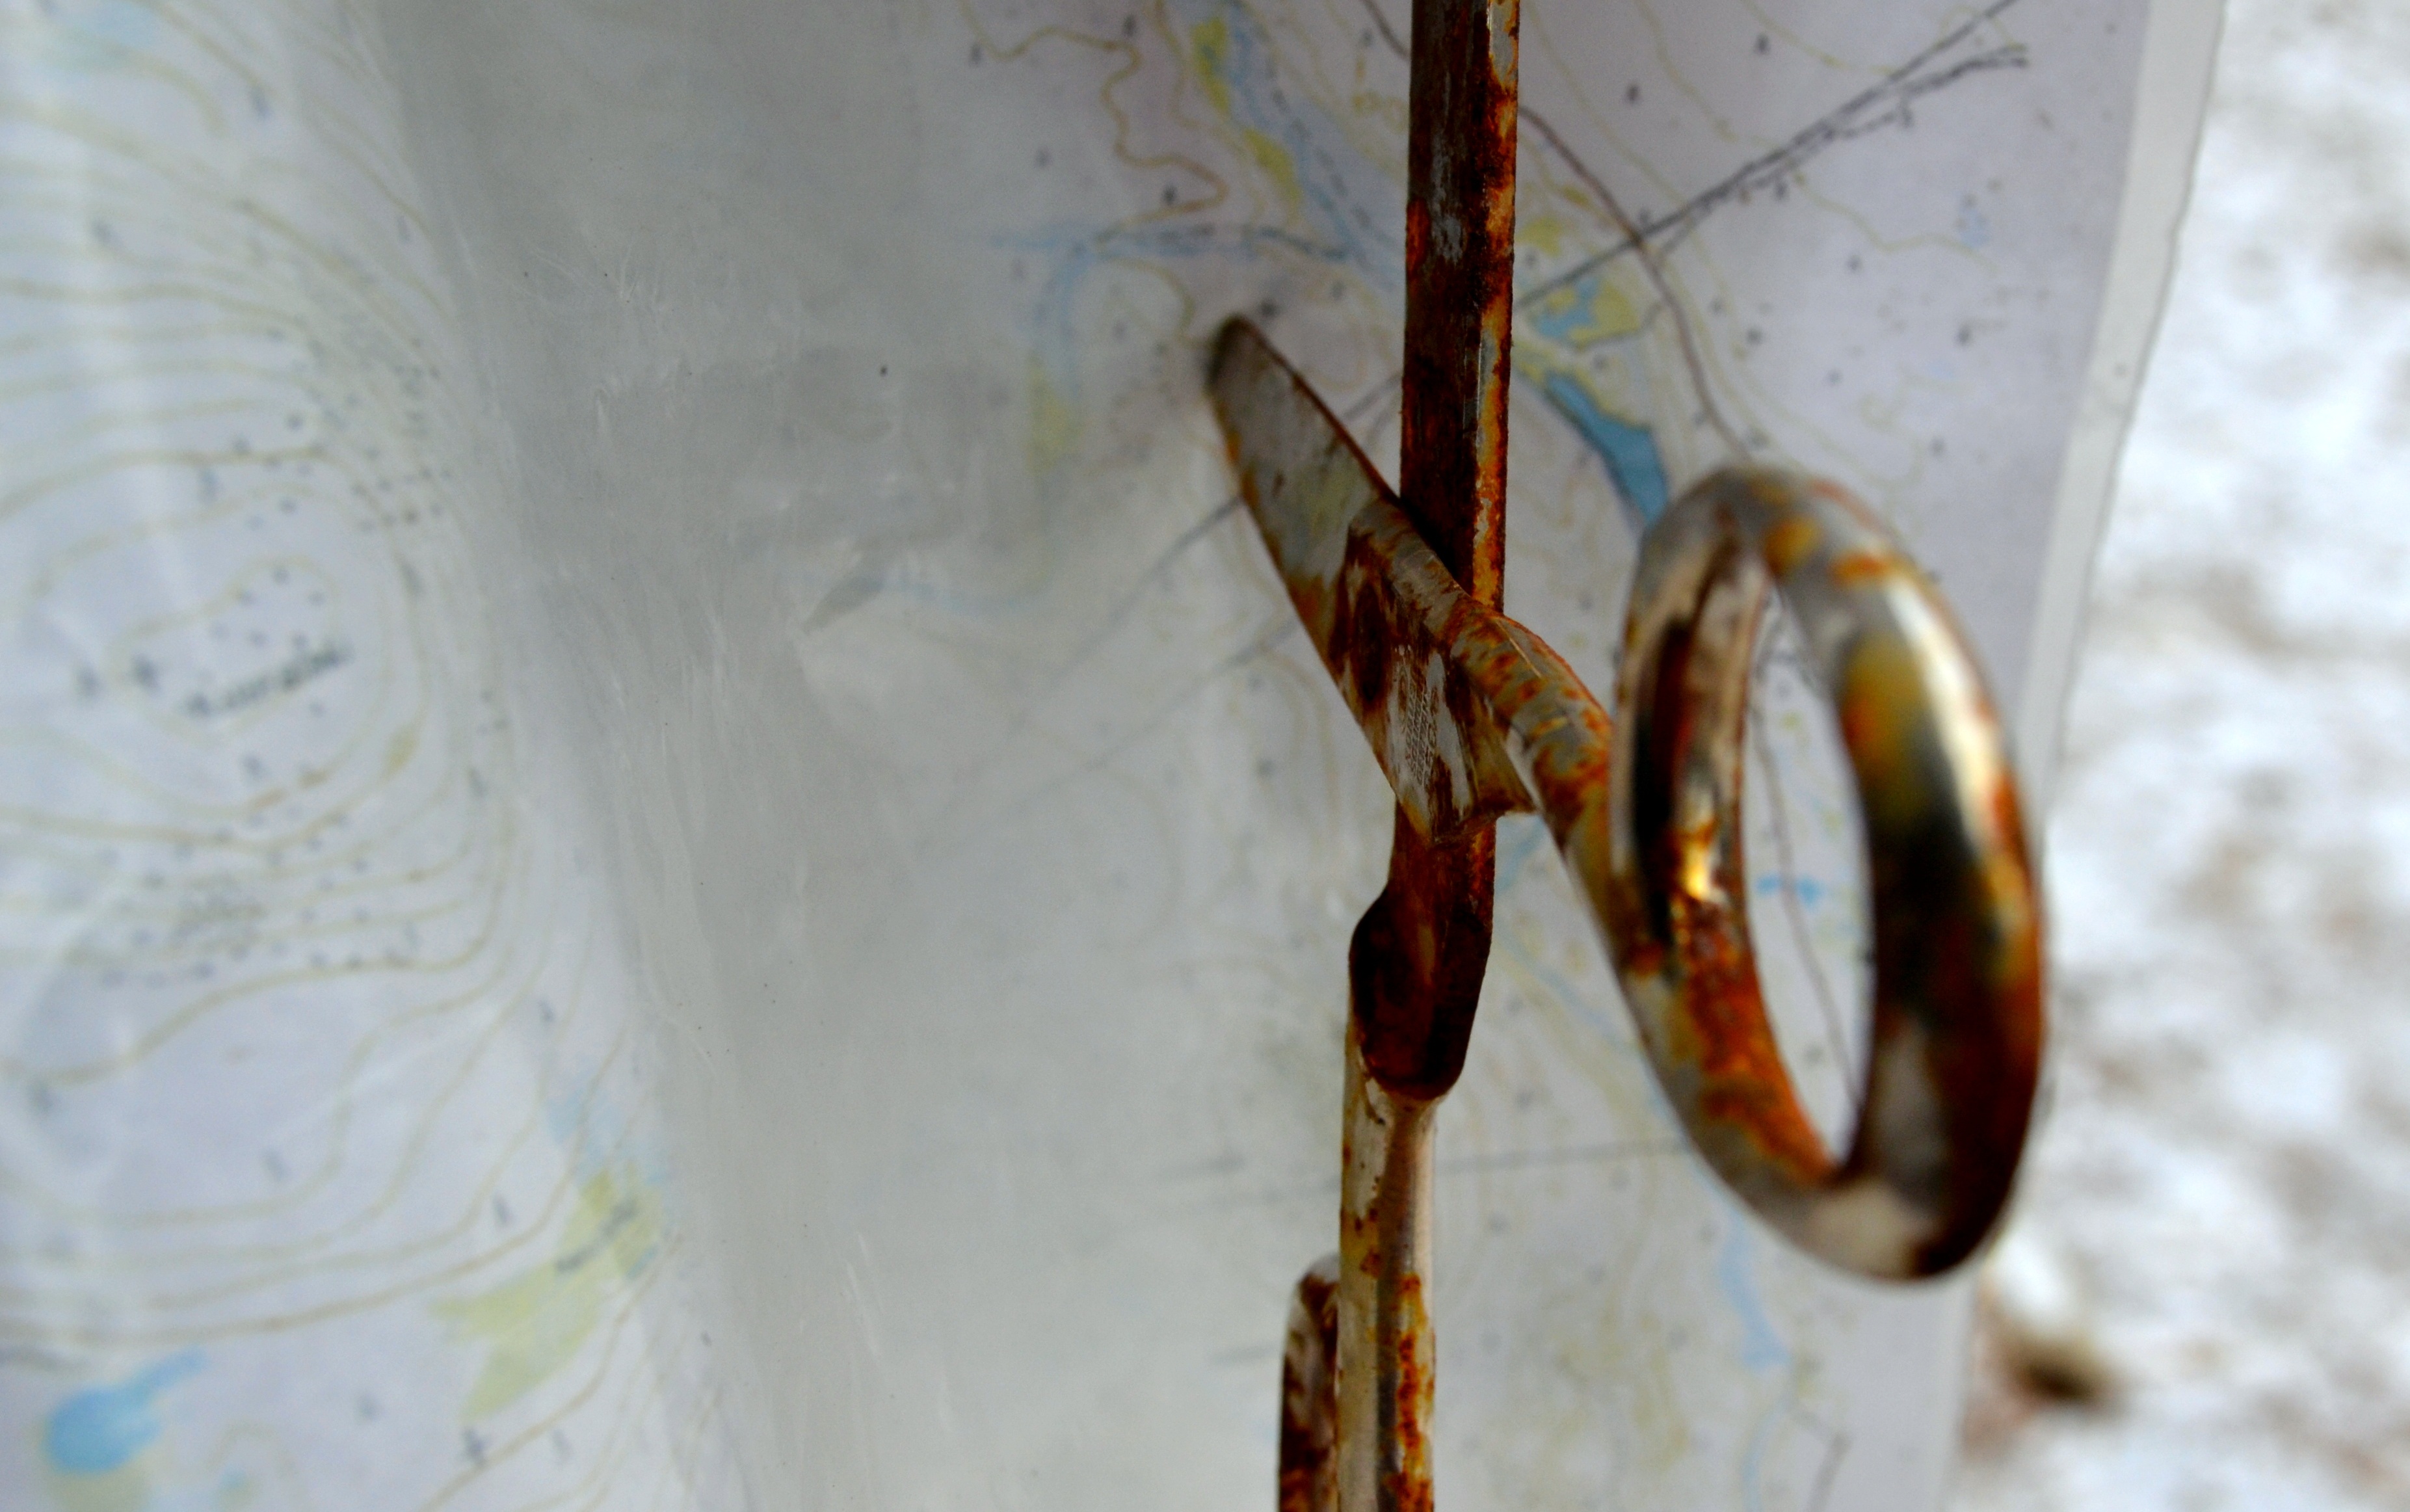
wood, photography, old, rust, insect, tourism, map, invertebrate, close up, rusted, scissors, macro photography